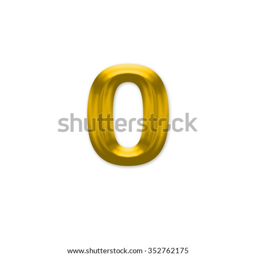
the number , in the number alphabet set yellow gold color isolated on white background